Cyclone Mocha

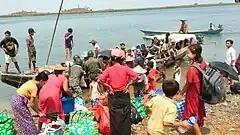

Local authorities in Rakhine advised residents to evacuate low-lying and coastal areas in Sittwe, Pauktaw, Myebon, Maungdaw, and Buthidaung, and many were already beginning to leave as the storm approached. Communities and aid agencies in Myanmar were preparing for Cyclone Mocha's arrival. The Myanmar Red Cross Society prepared for a major emergency response with the support of the International Federation of Red Cross and Red Crescent Societies (IFRC). More than 78,250 people evacuated from at-risk areas, including 18,800 internally displaced persons in Rakhine. The nation's government preparations for shelter stockpiled to accommodate 100,000 people. Roughly 4,000 people evacuated from Sittwe while 20,000 other residents sought refuge in local shelters.